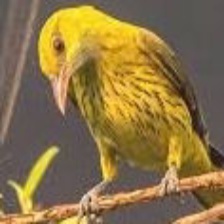
Species: EASTERN GOLDEN WEAVER
Scientific name: PLOCEUS SUBAUREUS